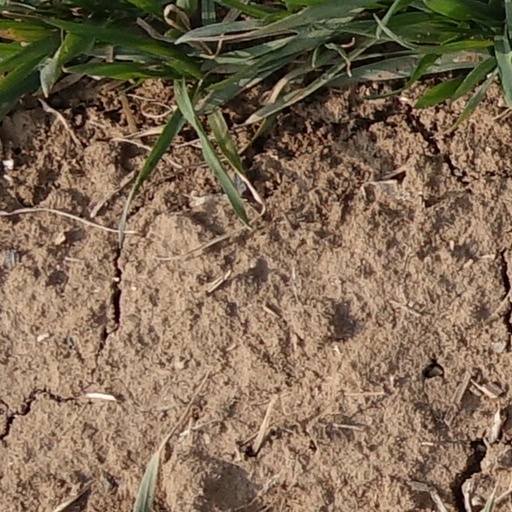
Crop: wheat